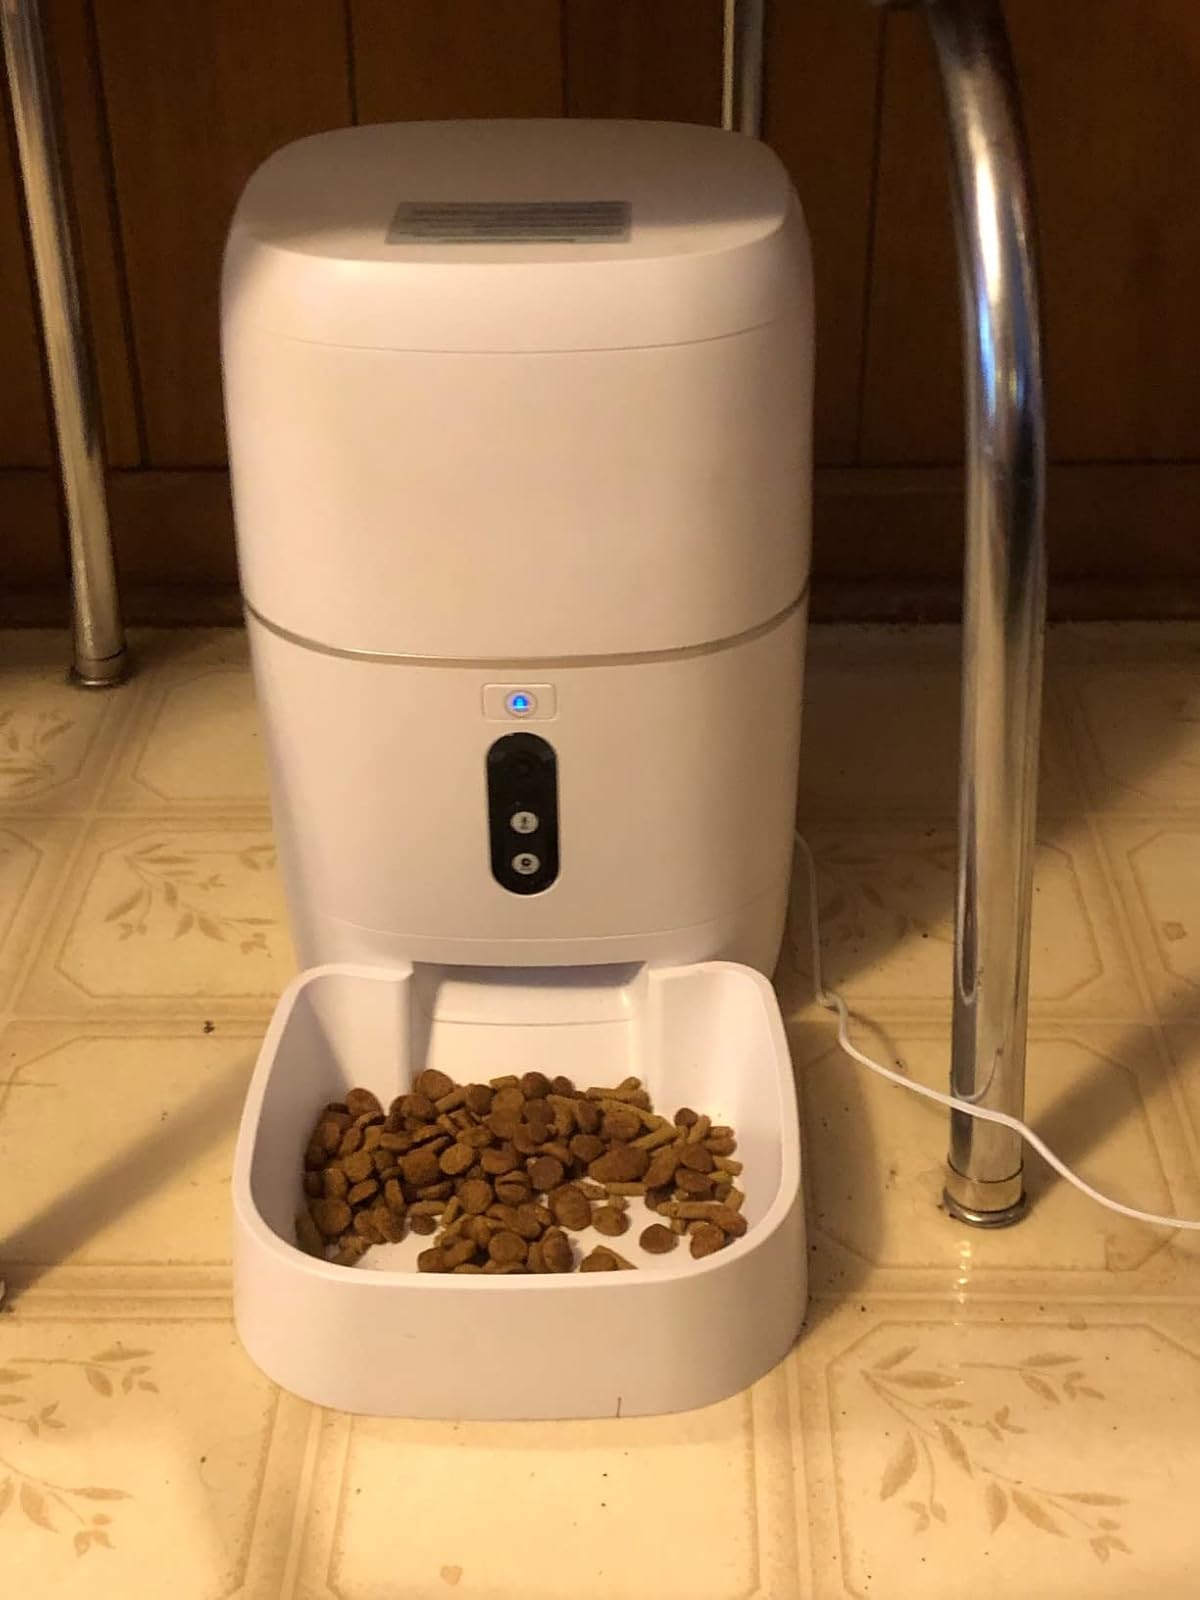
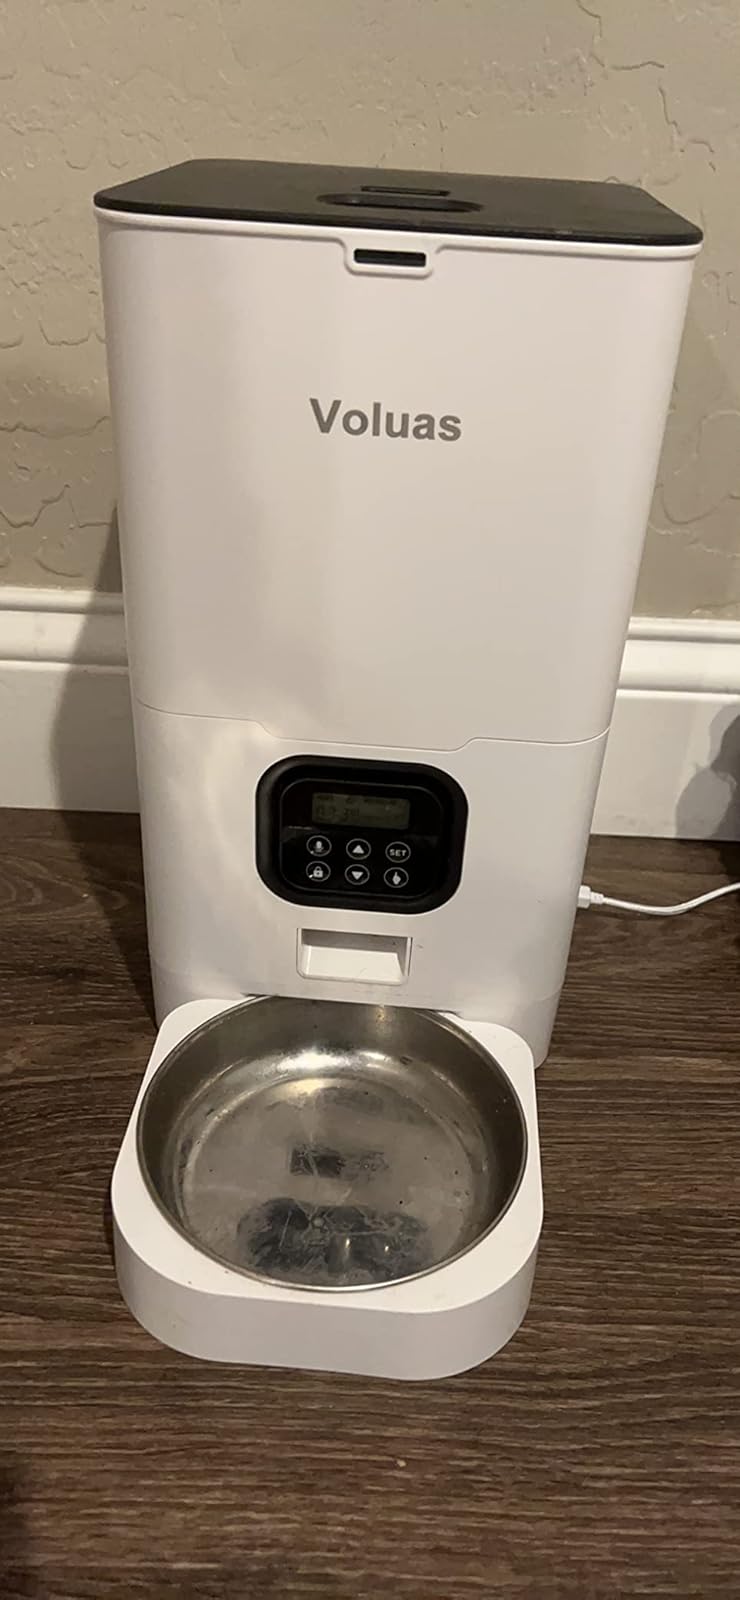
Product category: items_feeder
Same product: no